Okahukura railway station

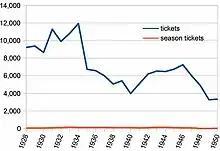
Okahukura railway station passenger use 1928-1950

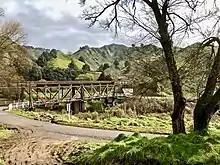
Okahukura road-rail bridge

The concrete foundations of the road-rail bridge over the Ongarue River, on the Stratford line had been laid by 1918, but war-time steel shortages delayed further work. The first piles were sunk in 1916 and it had been completed by January 1922.